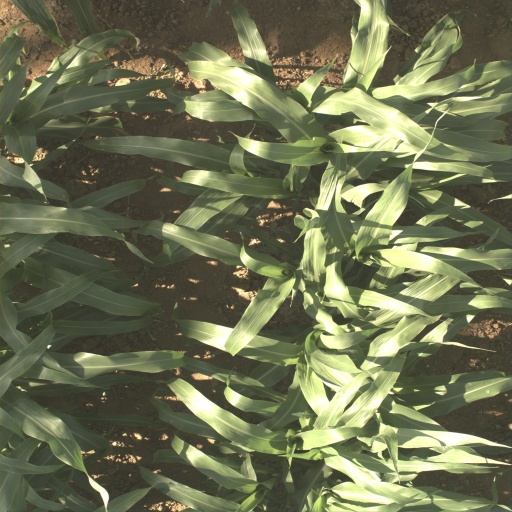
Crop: sorghum